Charles Warne

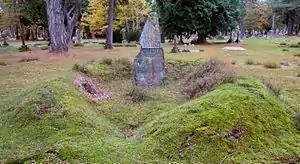
Grave of Charles Warne in Brookwood Cemetery

Charles Warne (1802 – 11 April 1887) was an English antiquarian and archaeologist who specialized in the prehistoric and ancient monuments of Dorset.